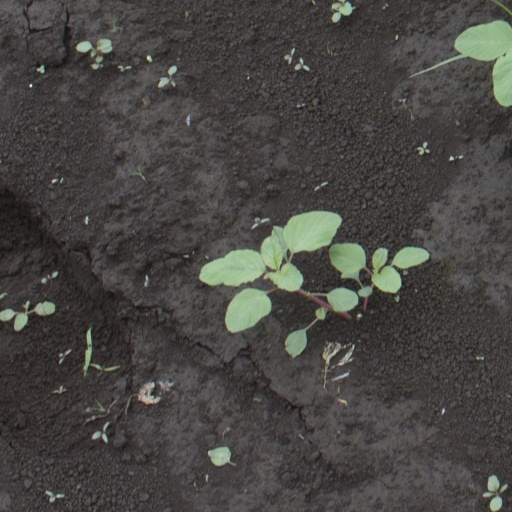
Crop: soybean